Frans Johan Louwrens Ghijsels

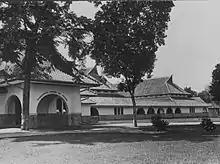
"Onder de Bogen" hospital (now Panti Rapih Hospital) one of few Ghijsels work where he reveals strong Indies form, apparent in the roof form.

The first project of AIA is the headquarters of KPM in Batavia (now the building of the Indonesian Ministry of Transportation). The project was a huge success and won critical acclaim. After the KPM headquarters project, AIA received many commissions for commercial buildings.